Cadillac Elmiraj

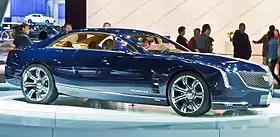
Cadillac Elmiraj shown at the 2013 LA Auto Show

The Cadillac Elmiraj is a concept car created by Cadillac and unveiled at the 2013 Pebble Beach Concours d'Elegance on August 15, 2013. It continues the development begun by the Cadillac Ciel concept car. It was reportedly named after El Mirage, a dry lake bed in California that was used for high speed runs, as well as recalling Cadillac's historic Eldorado nameplate.